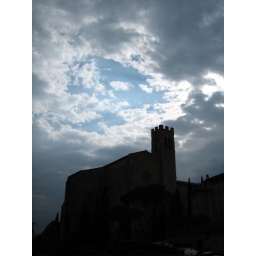
The sun breaking through the clouds over a church on the hill in Siena